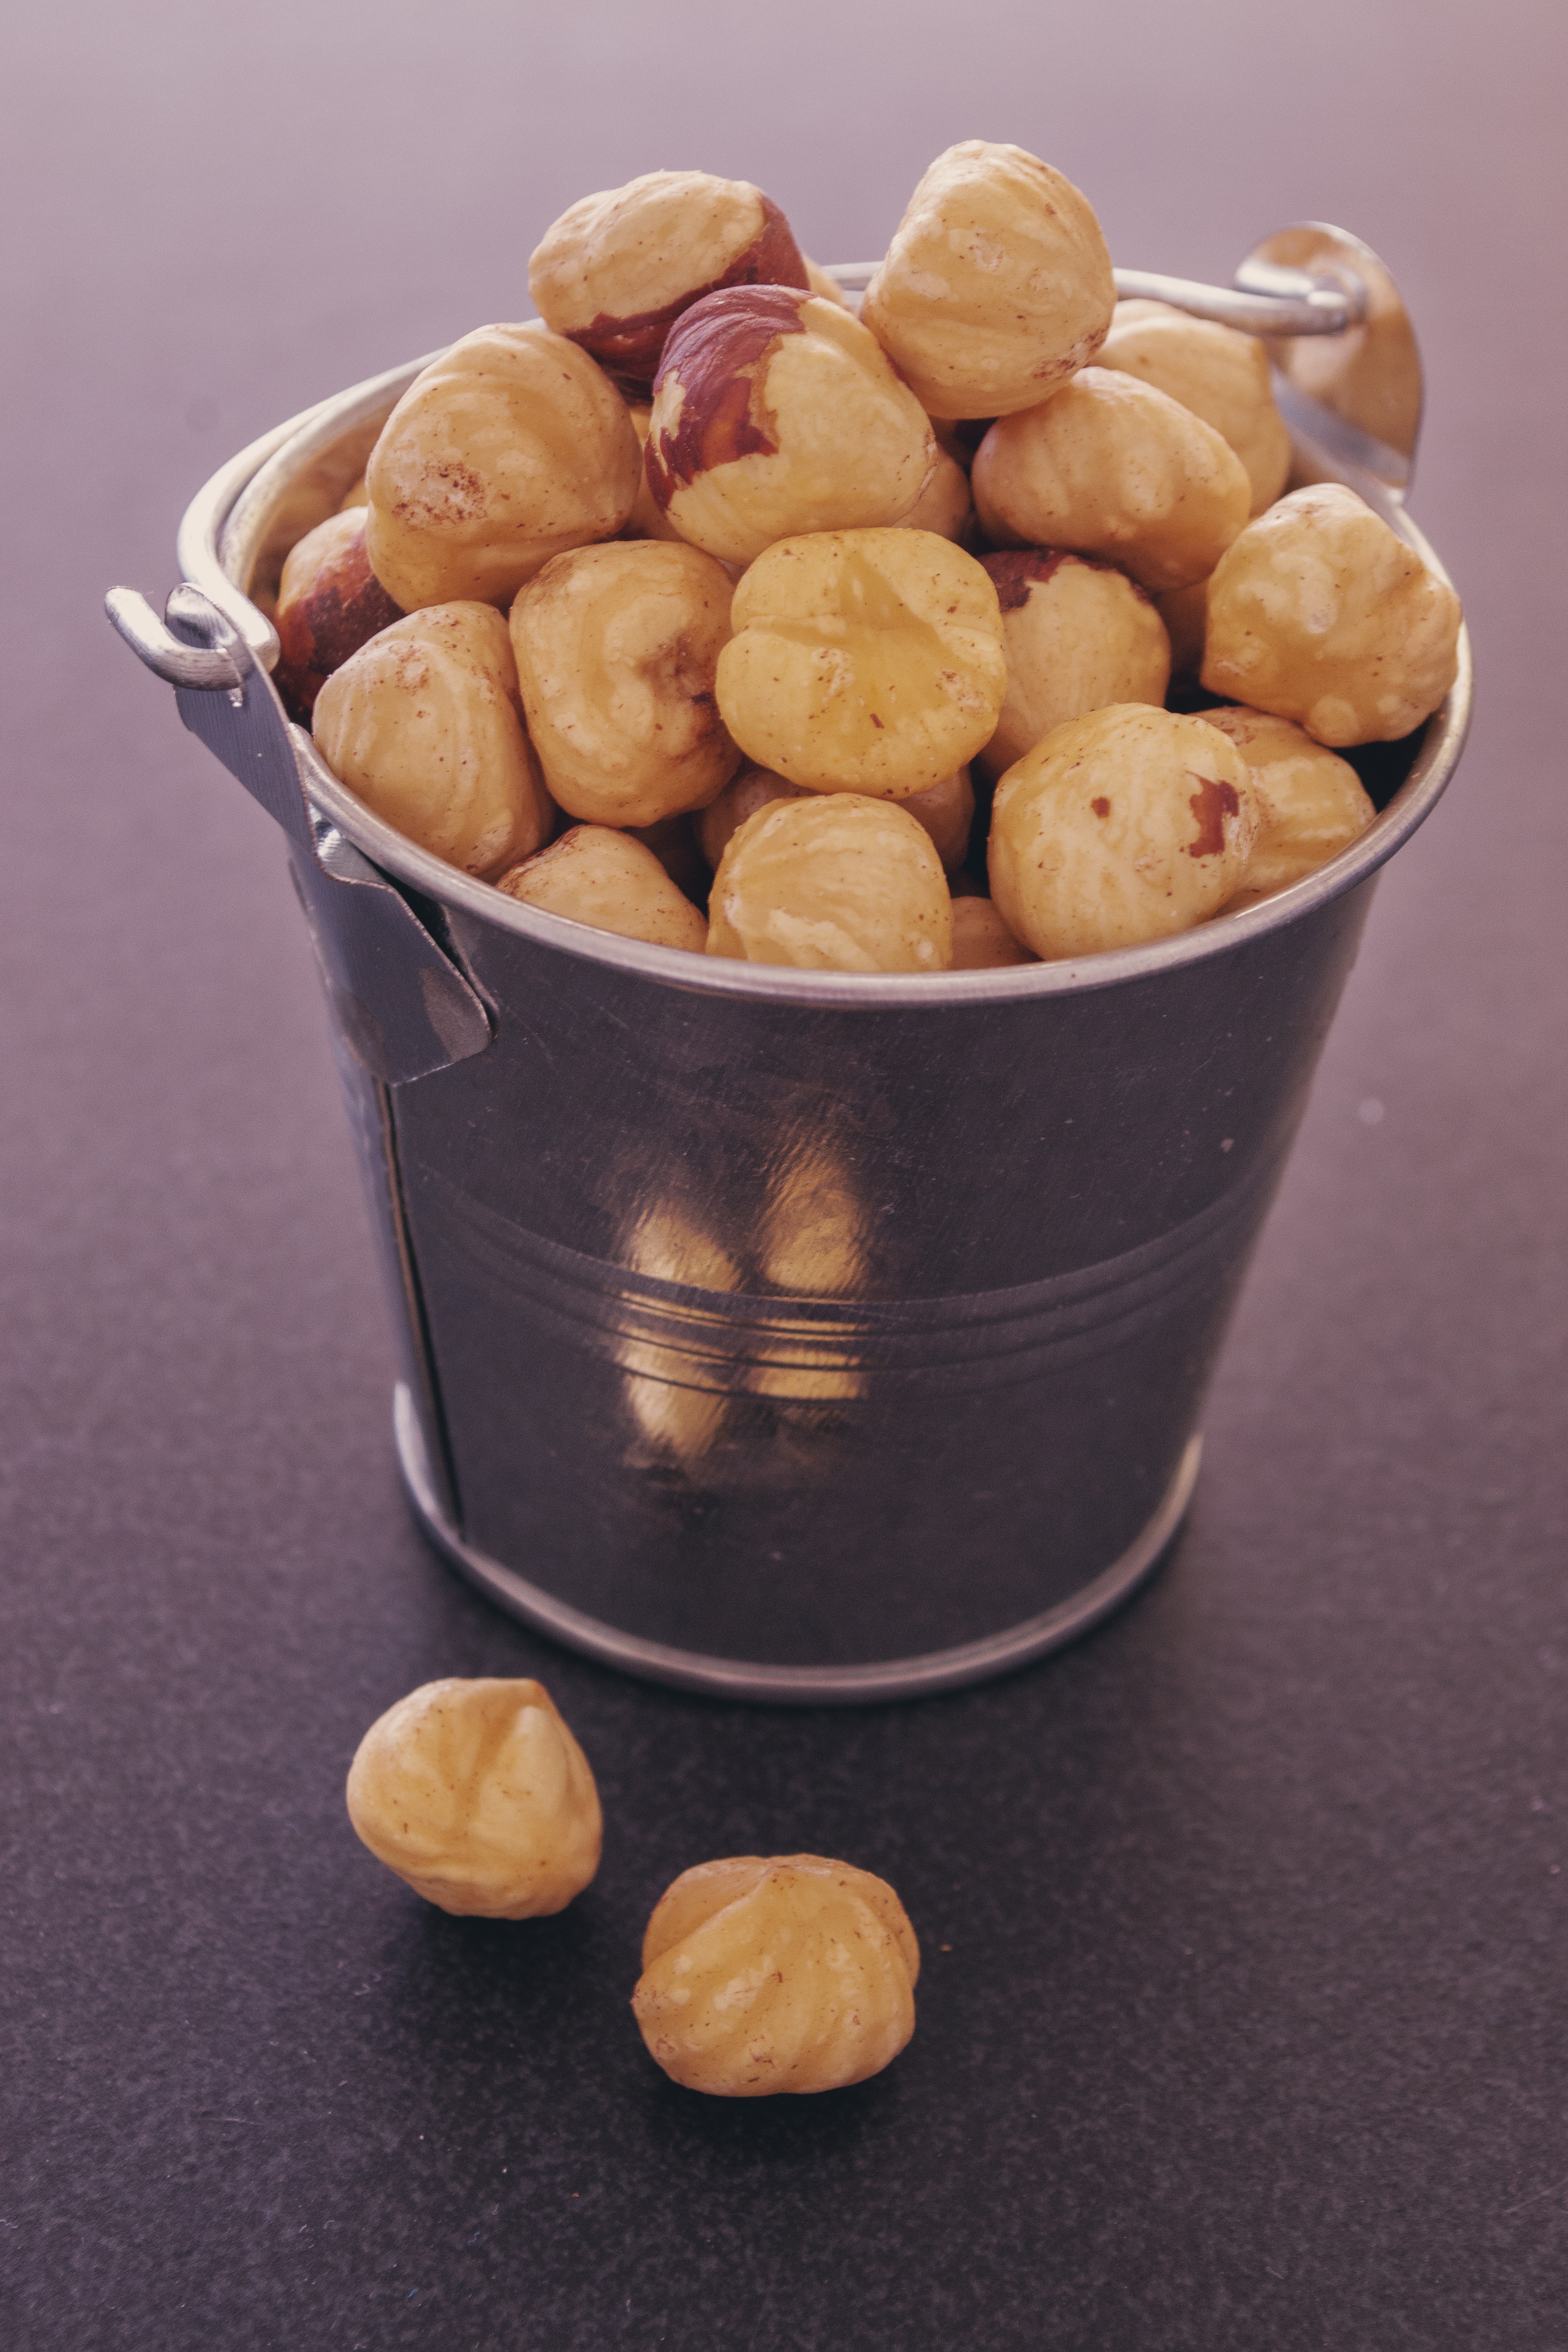
dry, pile, food, biscuit, snack, cookie, food photography, hazelnuts, flavor, praline, scattered, uncooked, finger food, metallic bucket food